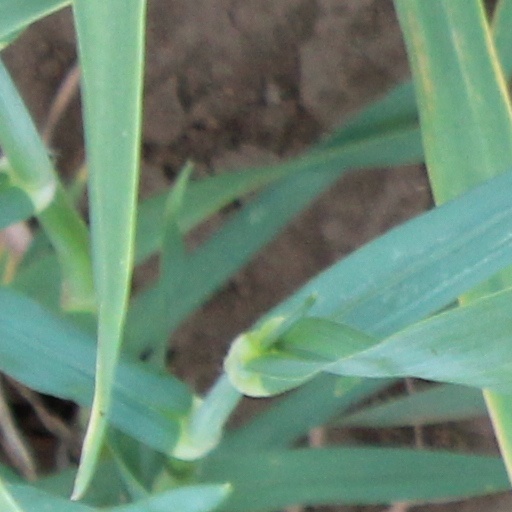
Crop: wheat